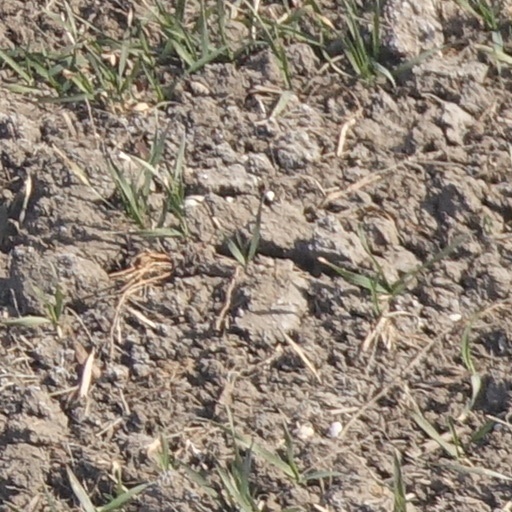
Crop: wheat